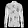
Label: Shirt